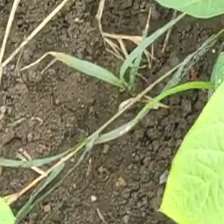
Weed species: Harali_(Cynodon_dactylon)